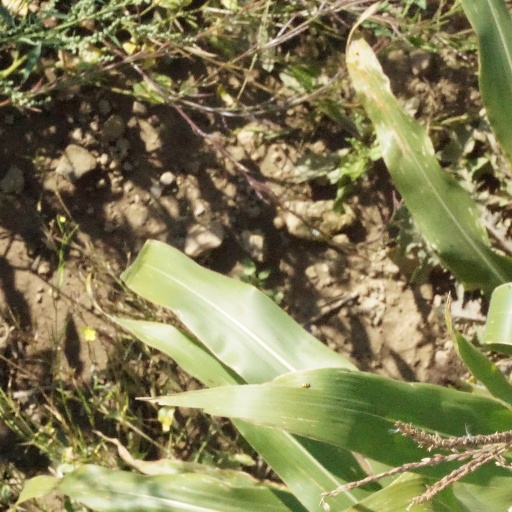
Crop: maize; corn